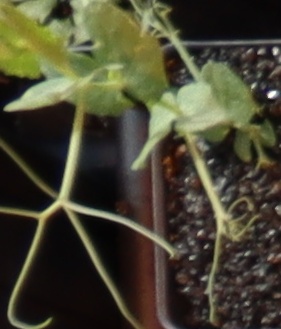
Label: Field Pea